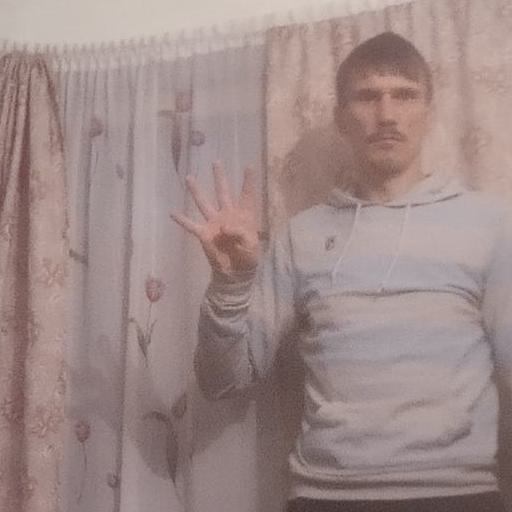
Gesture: four